Jason Bond

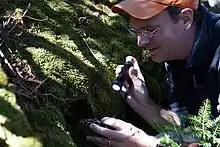
Bond in 2012

Jason E. Bond is an American biologist working as a Professor of Entomology and the Schlinger Chair in Insect Systematics at the University of California, Davis.